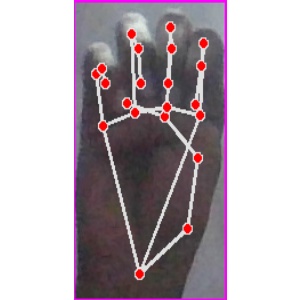
अक्षर: म